Cyrus Hayden

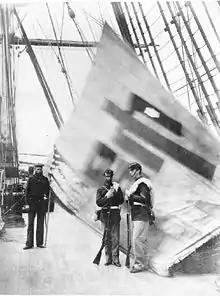
aboard in 1871 with a sujagi: Cpl Charles Brown, Pvt Hugh Purvis, possibly Cyrus Hayden. Photograph by Felice Beato

Cyrus Freeman Hayden (September 1839 – possibly February 25, 1912) was a United States Navy sailor received the Medal of Honor for his actions during the Korean Expedition on June 11, 1871. While serving as the color bearer for the 's crew and Marines, Hayden planted the American Flag on the ramparts under heavy enemy fire.